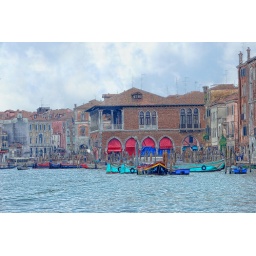
The Grand Canal with turquoise boats and windows in magenta...